Winston Churchill's "Wilderness" years, 1929–1939

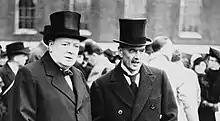
Churchill and Neville Chamberlain, the chief proponent of appeasement.

In May 1937, Baldwin resigned and was succeeded as prime minister by Neville Chamberlain. At first, Churchill welcomed Chamberlain's appointment but, in February 1938, matters came to a head after Foreign Secretary Anthony Eden resigned over Chamberlain's appeasement of Mussolini, a policy which Chamberlain was extending towards Hitler.